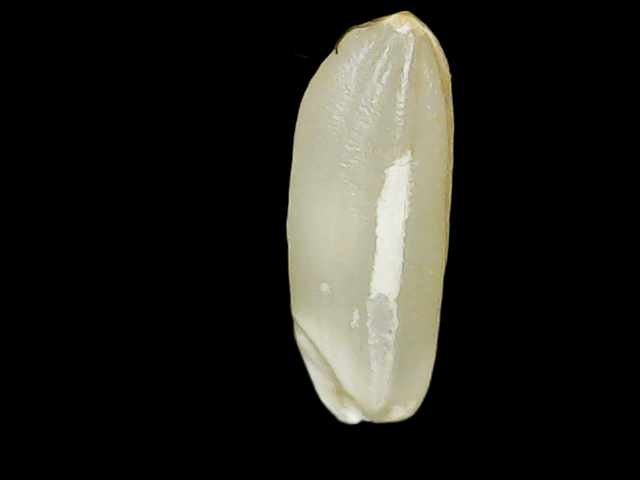
Rice variety: Binadhan23